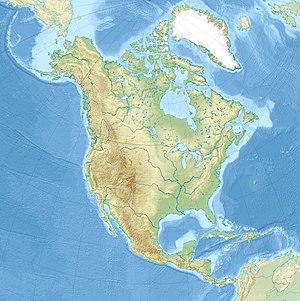
Le parc d'État de Florida Caverns est une réserve naturelle située dans l'État de Floride, au sud-est des États-Unis, dans le comté de Jackson.
Le parc national de Mesa Verde est un parc national des États-Unis, situé dans le sud-ouest du Colorado. Il couvre une superficie de 211 km². L'entrée se trouve à quinze kilomètres à l'est de la ville de Cortez. Établi par le congrès et le président Theodore Roosevelt en 1906, le parc occupe 52 485 acres près de la région des quatre coins du sud-ouest américain. Avec plus de 5 000 sites, dont 600 falaises, c'est la plus grande réserve archéologique des États-Unis. Mesa Verde est surtout connue pour des structures telles que Cliff Palace, considéré comme la plus grande habitation de falaise en Amérique du Nord.
Le golfe du Mexique est un golfe de l'océan Atlantique, situé au sud-sud-est de l'Amérique du Nord. Il s'étend sur une superficie de 1 550 000 km². Il baigne la péninsule de Floride, la Louisiane, le Sud-Est du Texas, la côte orientale du Mexique et une partie du littoral nord de Cuba.
Le Cap Cruz, est un cap qui forme l'extrémité occidentale de la province de Granma, au sud de Cuba.